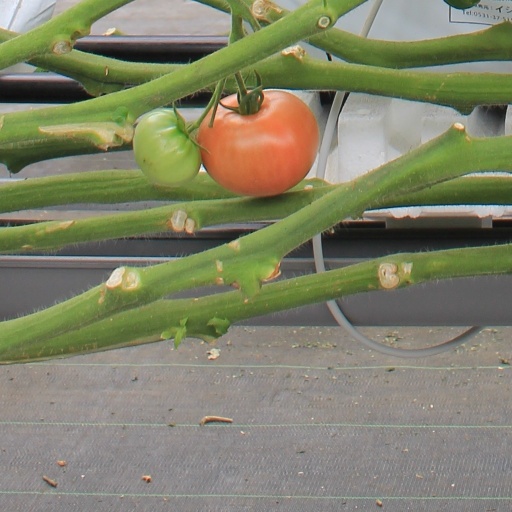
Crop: tomato